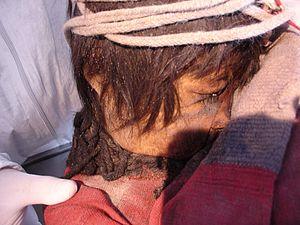
Enfants de Llullaillaco à province de Salta (Argentine). Português: Crianças de Llullaillaco na província de Salta (Argentina).
Le Llullaillaco ou Llullay-Yacu est le deuxième plus haut volcan actif au monde, après l'Ojos del Salado et est le site archéologique le plus haut du monde. Le volcan se trouve dans les Andes à la frontière entre l'Argentine et le Chili.
La province de Salta est une province de l'Argentine, située à l'extrême nord-ouest du pays. Elle est limitée au nord par la province de Jujuy et par la Bolivie, à l'est par le Paraguay, Formosa et la province du Chaco, au sud par les provinces de Santiago del Estero, de Tucumán et de Catamarca, enfin à l'ouest par le Chili.